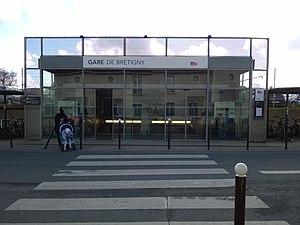
L'accès secondaire, rue Pierre Brossolette, département de l'Essonne, France.
L'éco-quartier « Clause-Bois Badeau » est un quartier de la ville de Brétigny-sur-Orge dans le département de l'Essonne. Lancé en 2003, le projet d'aménagement urbain consiste en la rénovation et en la valorisation d'une vaste friche agro-industrielle de 45 hectares environ. L'aménagement du quartier Clause-Bois Badeau a été confié par la commune de Brétigny-sur-Orge à une société d'économie mixte, la SORGEM, et a fait l'objet d'une charte d'aménagement durable signée par la ville de Brétigny, la Communauté d'agglomération du Val d'Orge, le Conseil général de l'Essonne et la Région Île-de-France.